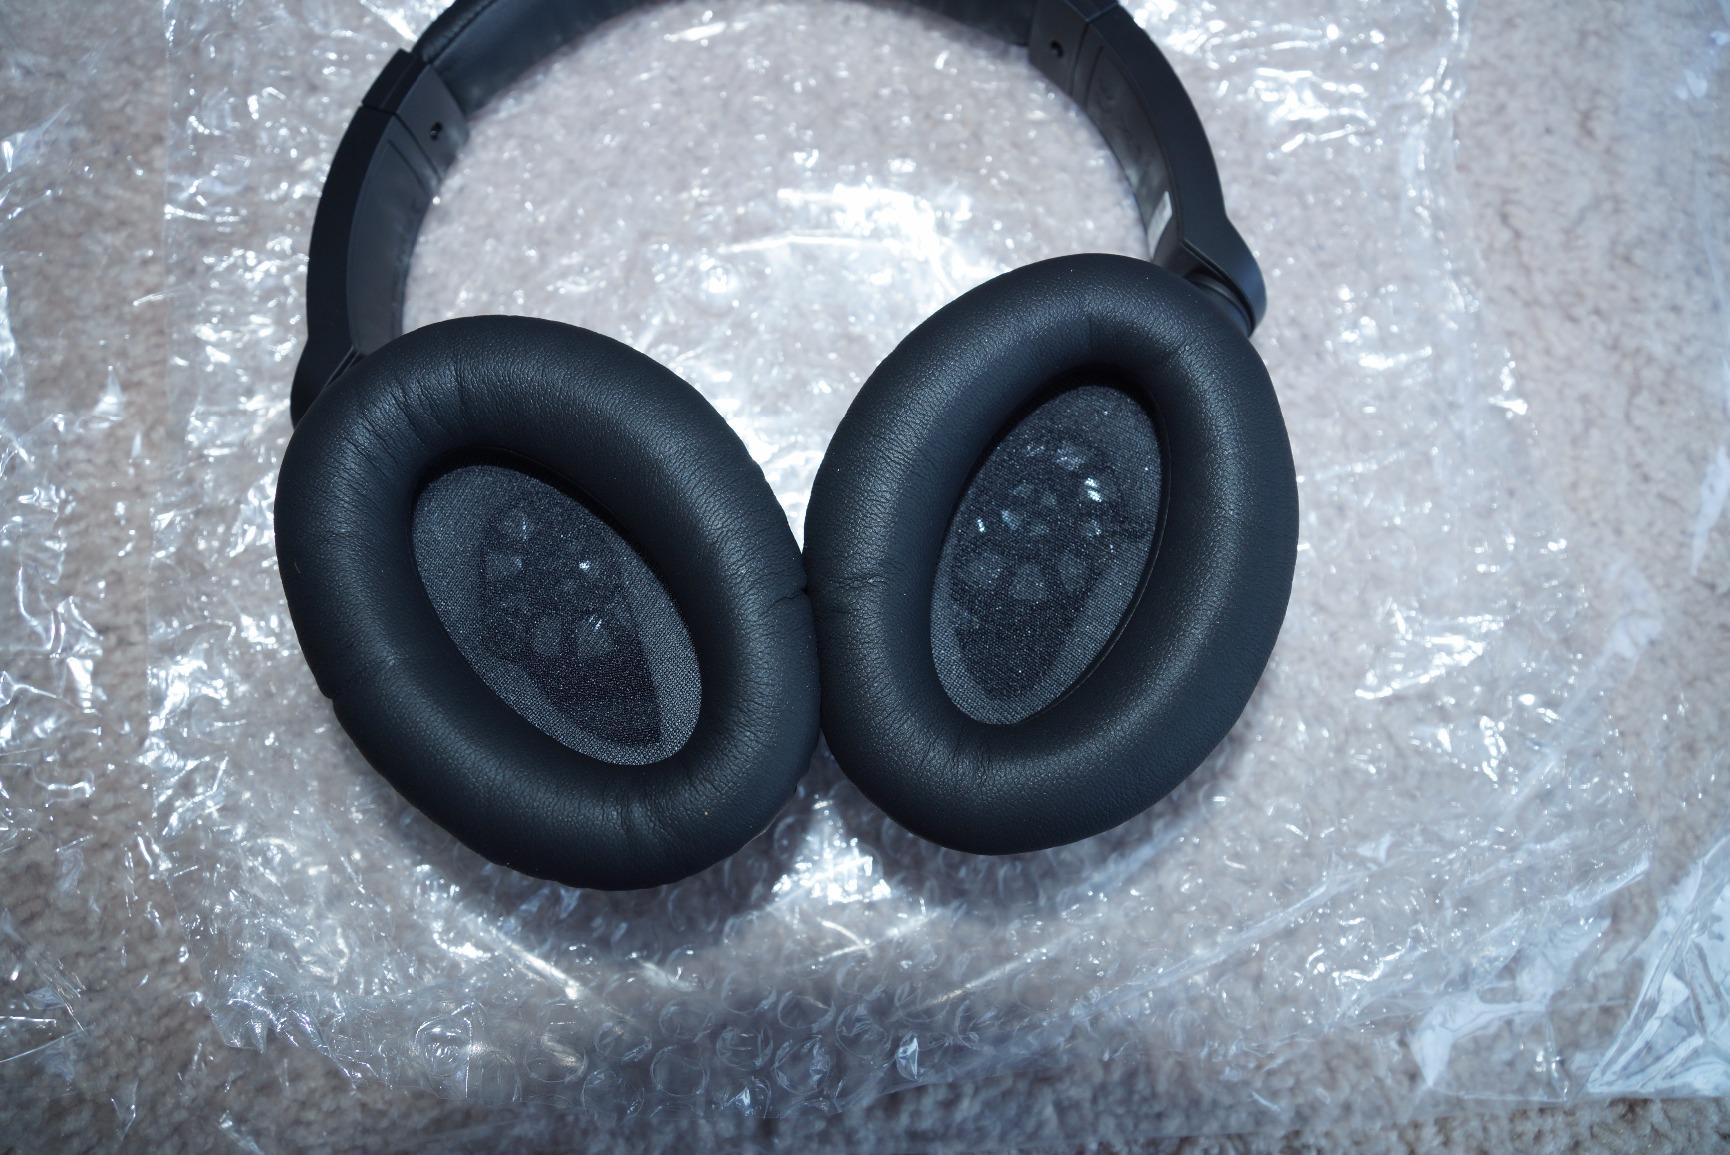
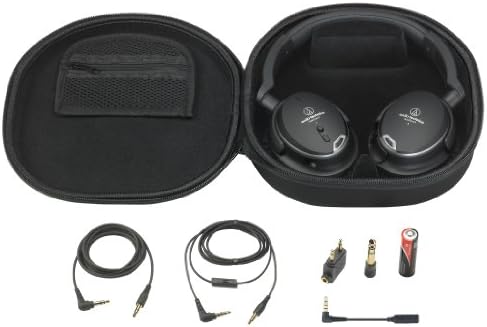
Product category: headphones
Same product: yes